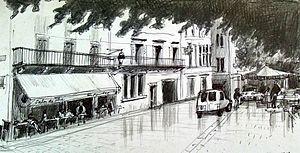
Croquis au stylo à bille et au crayon 6B du côté nord de la place du Coderc (Périgueux, Dordogne).
La place du Coderc est une place située à Périgueux, dans le département de la Dordogne, en France.